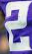
Number: 2